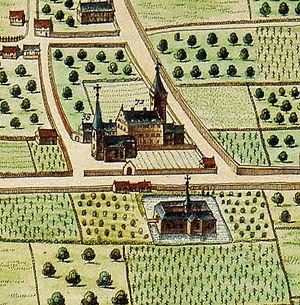
extrait de la carte de Liège de Johan Blaeu, XVIe siècle: L'église Sainte Véronique, le couvent des sœurs angelines et le couvent des Guillemins
Les Guillemins est un quartier administratif de la ville de Liège situé sur la rive gauche de la Meuse au sud du quartier administratif du Centre. La principale gare de la ville se trouve dans le quartier.
Le couvent des Guillemins de Liège, est l'ancien château de la Motte, occupé par les frères guillemins, bénédictins de l'ordre de Saint-Guillaume, dès le XIIIᵉ siècle. C'est ce couvent qui donna son nom au quartier dans lequel il s'est installé ainsi qu'à la gare de Liège-Guillemins construite sur ses terres.
Cet article présente la liste des couvents et des carmels en Belgique et présente à chaque fois, pour chaque édifice religieux classé par ordre alphabétique, sa localisation, la date et l'origine de sa fondation, son ordre religieux de rattachement, et la situation actuelle du couvent ou du carmel.